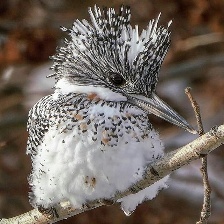
Species: CRESTED KINGFISHER
Scientific name: MEGACERYLE LUGUBRIS